Bavarian cuisine

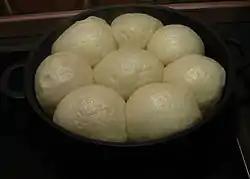
Dampfnudeln

The everyday cuisine of the citizens of the state capital Munich differed somewhat from that of the rural people, especially by the greater consumption of meat. In the city, more people could afford beef, and on festival days, roast veal was preferred. From 1840 to 1841, with Munich having a population of about 83,000 citizens, a total of 76,979 calves were slaughtered, statistically approximately one calf per citizen. The number of slaughtered cows was about 20,000. Bratwursts of beef were especially popular. In the 19th century, potatoes were also accepted as part of Bavarian cuisine, but they could still not replace the popularity of Dampfnudel.